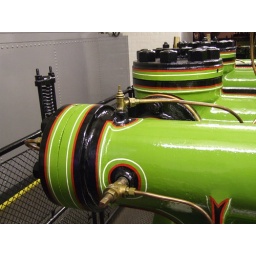
Driven by the steam engine at Tower bridge to provide high pressure water to open and close the bascules .